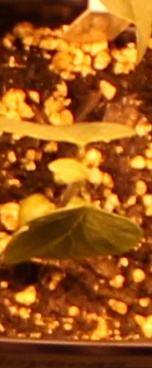
Label: Soybean